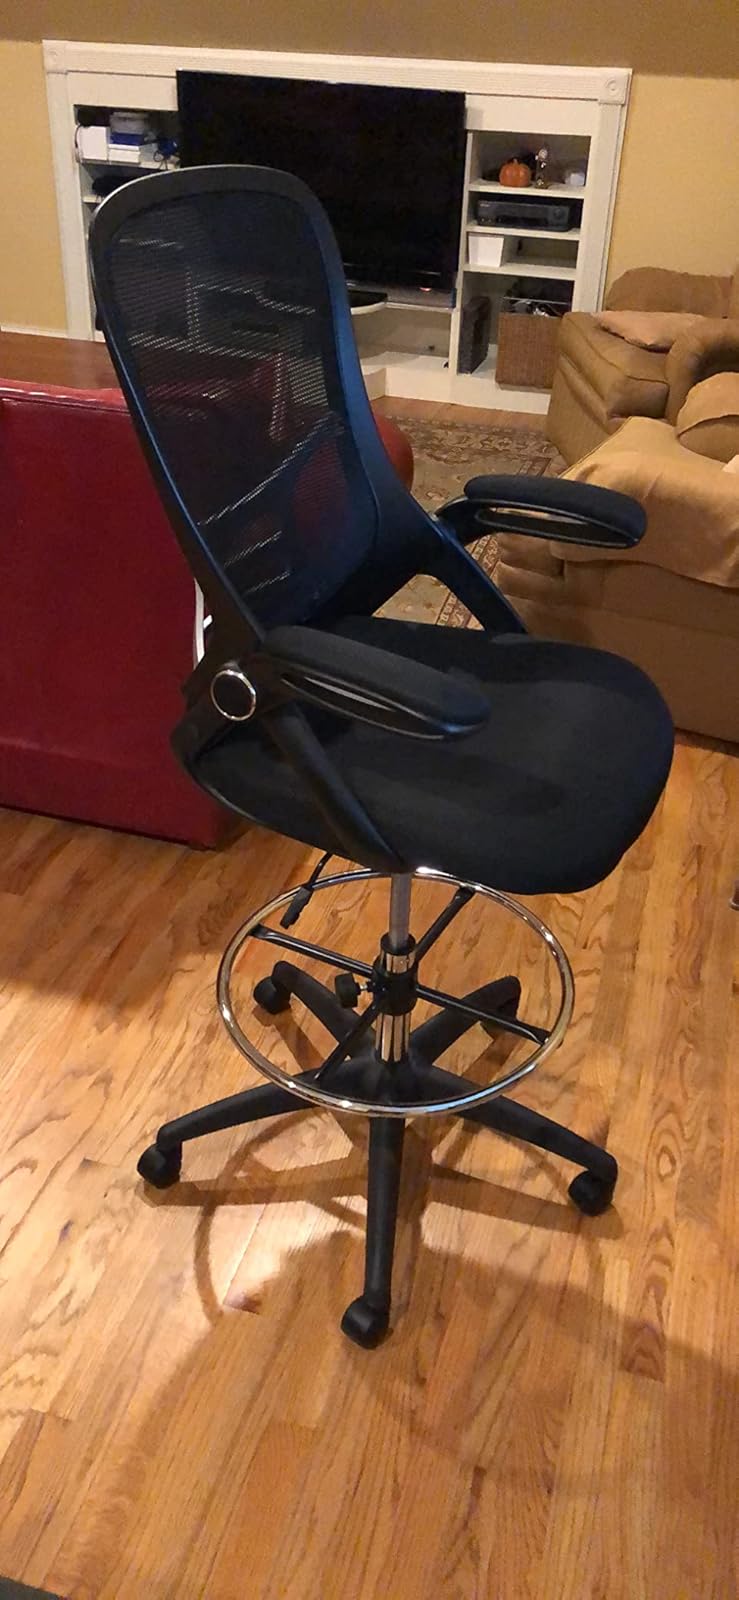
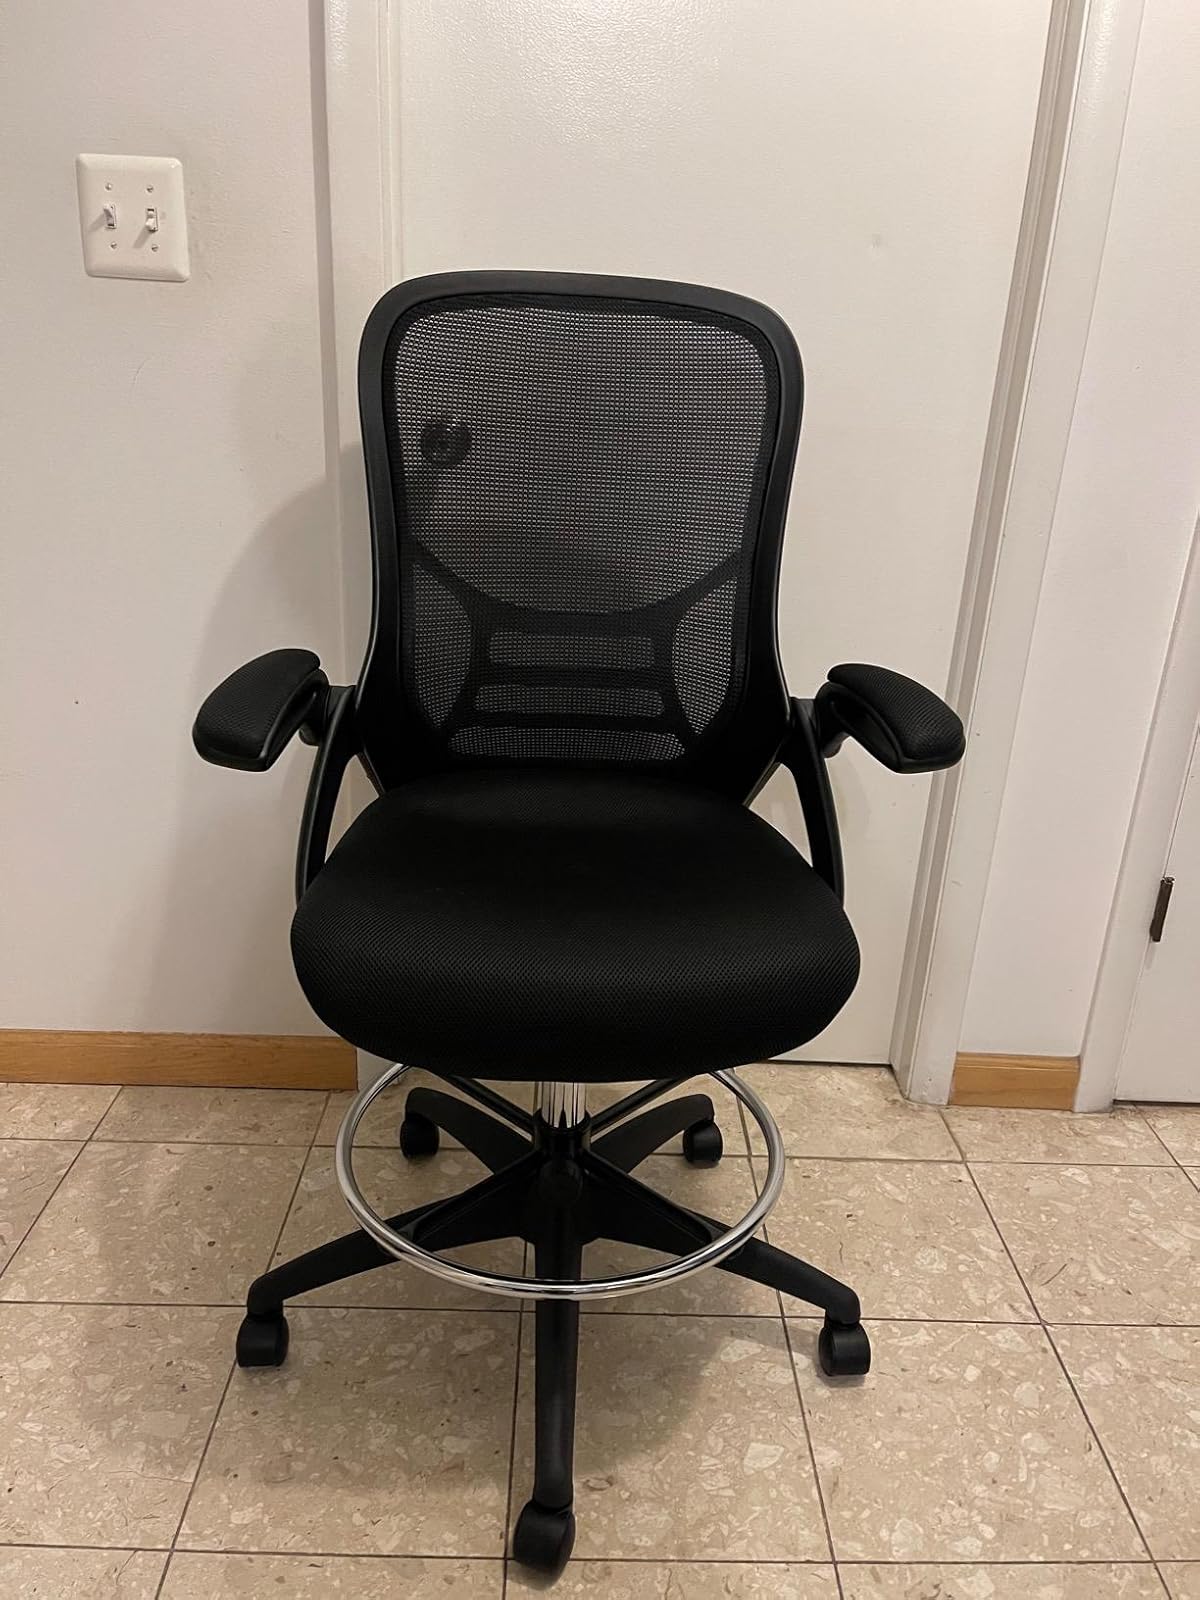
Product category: items_chair
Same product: yes